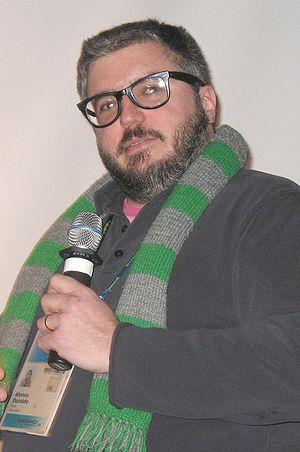
Alonso Duralde est un écrivain et critique de cinéma américain.